Wulfthryth of Wilton

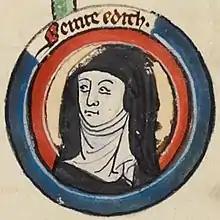
Near contemporary drawing of Edith.

Wulfthryth was an English noblewoman, a younger cousin of Wulfhild, born about 937, whom King Edgar of England carried off from the nunnery at Wilton Abbey and took to his residence at Kemsing, near Sevenoaks. While in Kent, Wulfthryth gave birth to a daughter, Edith. Goscelin and William of Malmesbury agree that Edgar married her, but that she renounced their marriage shortly after Edith was born. Edith was dedicated into religious life at Wilton as an infant; her mother followed her shortly afterwards.